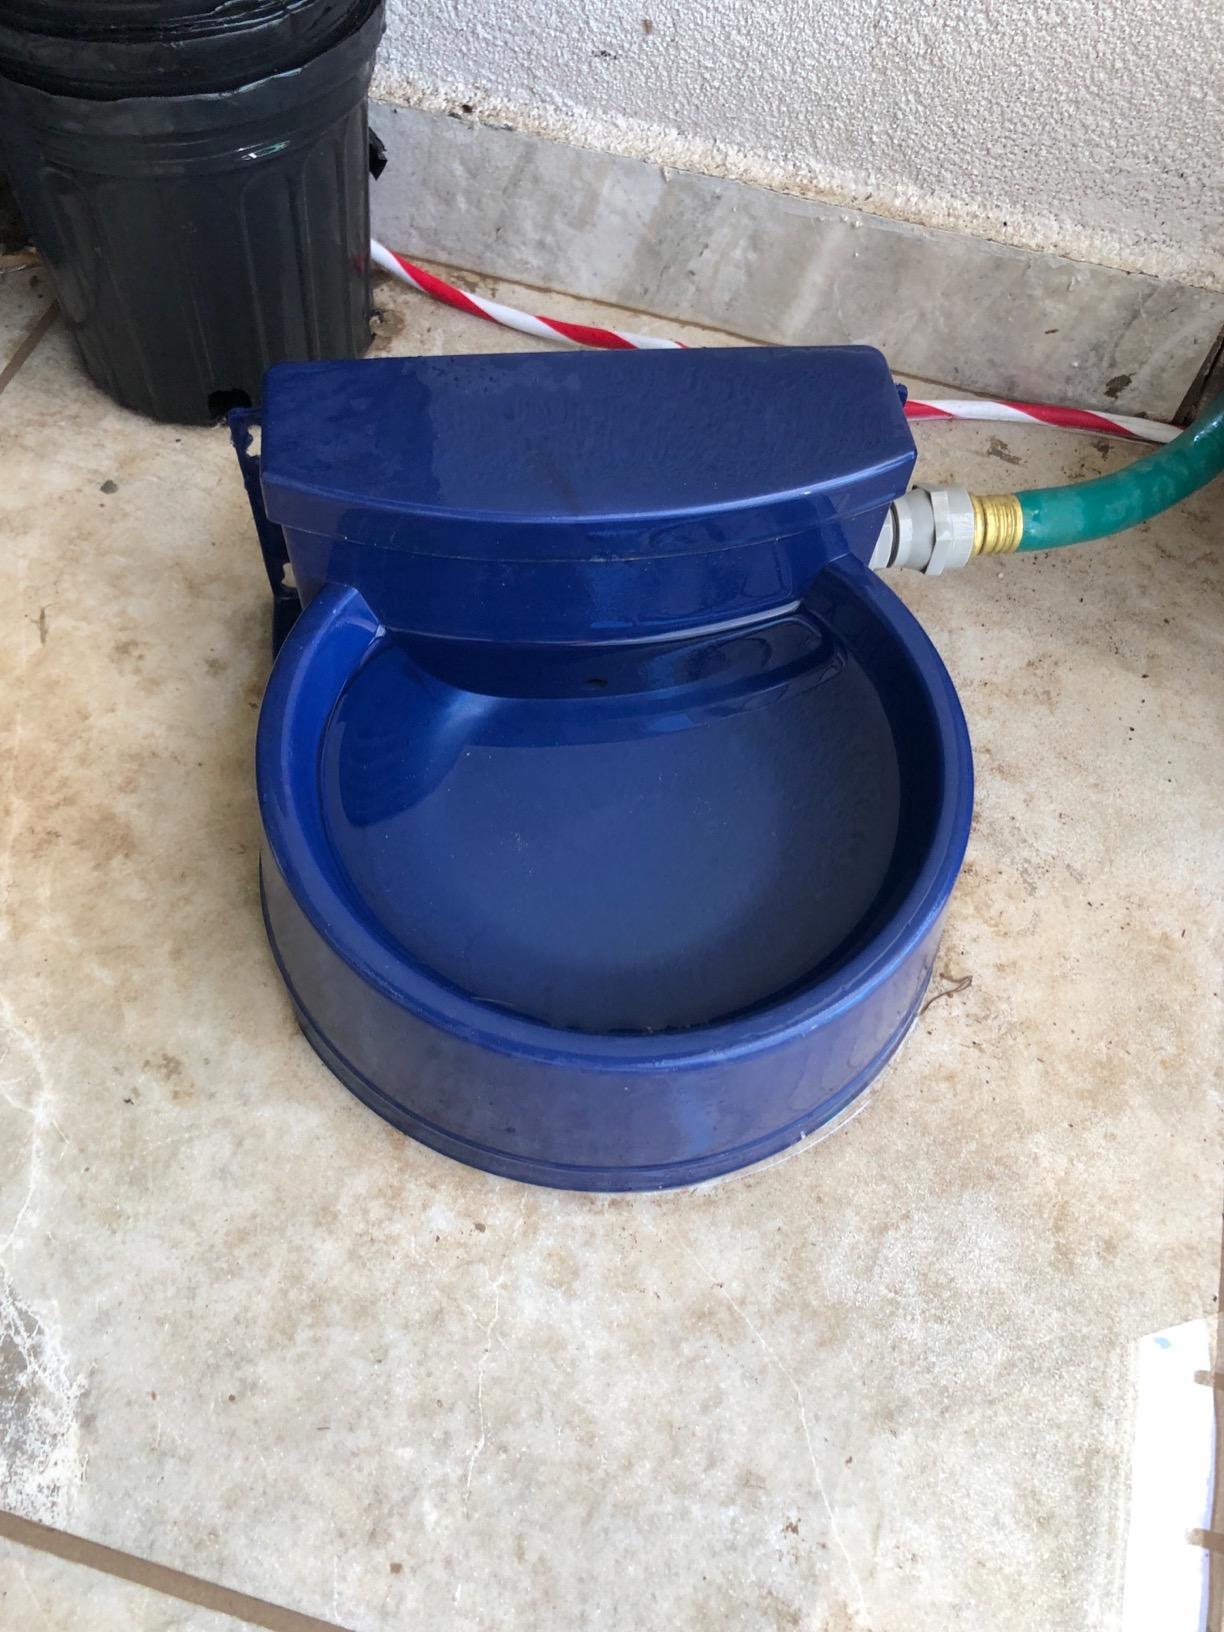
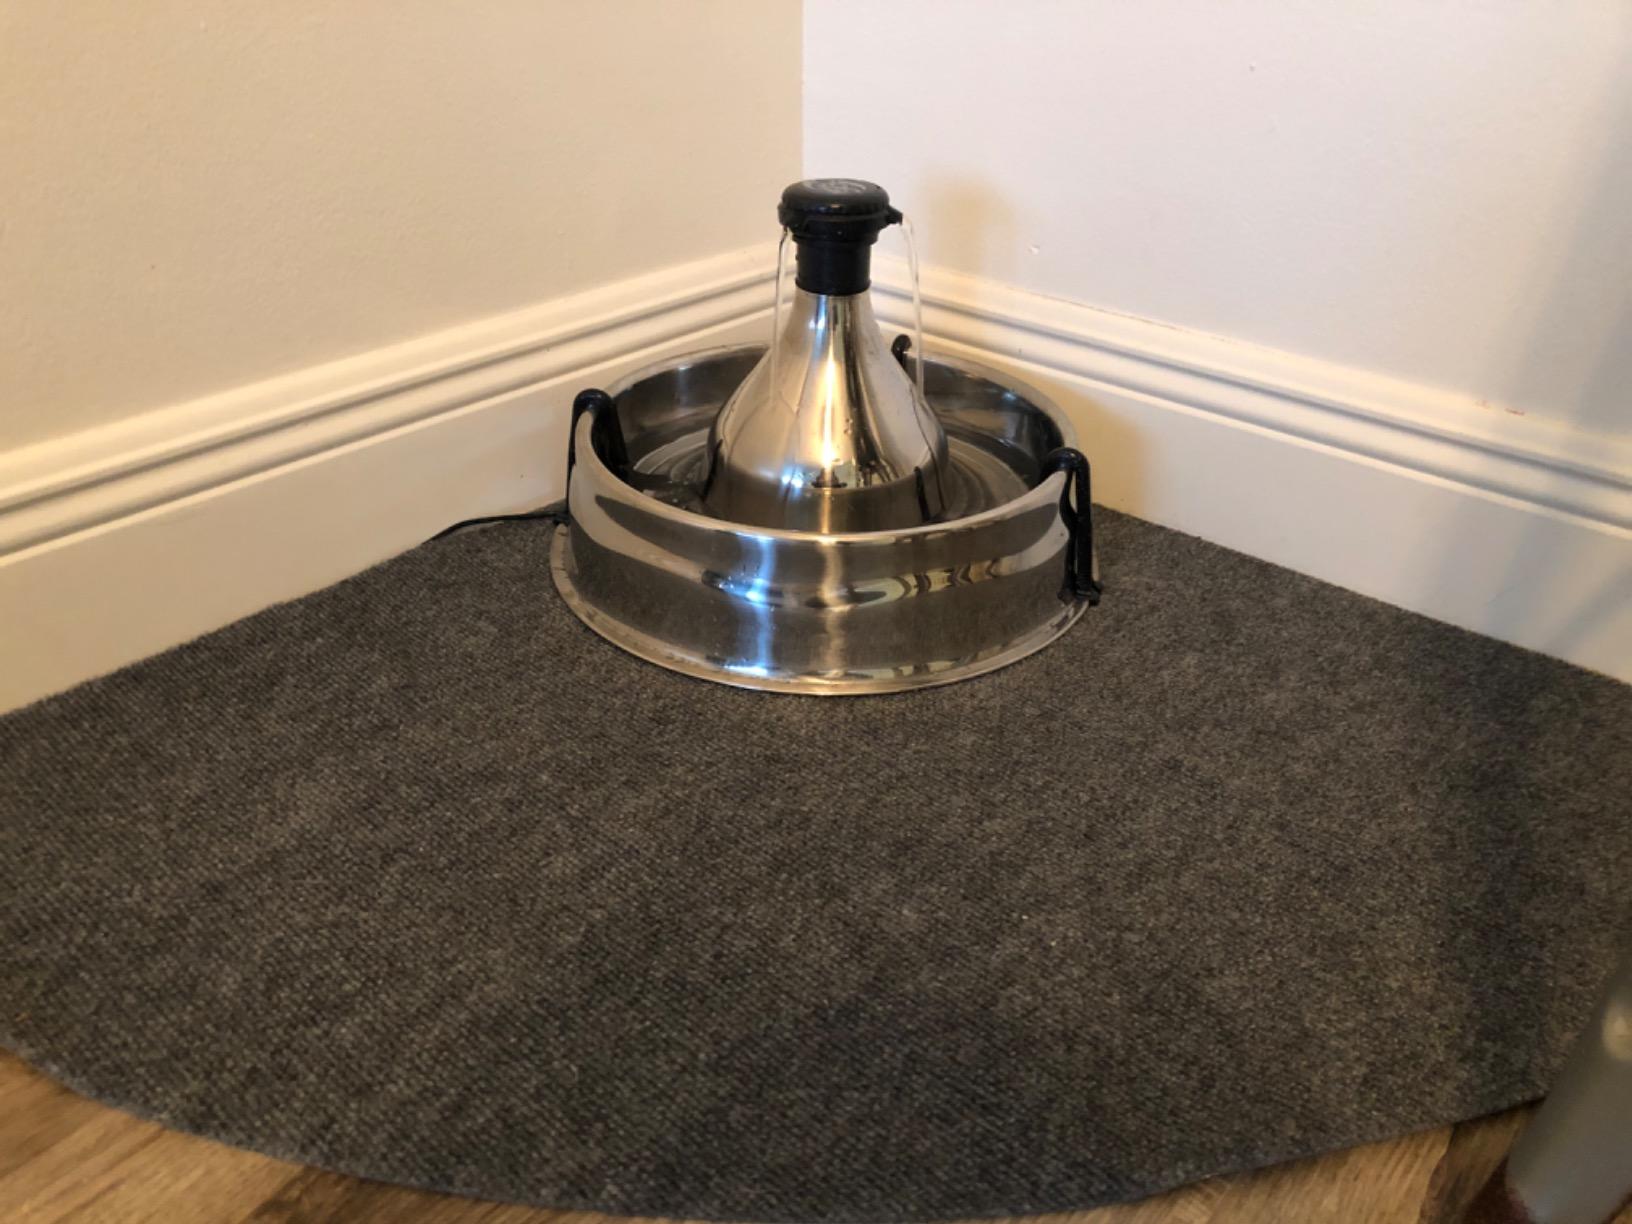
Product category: items_bowl
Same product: no